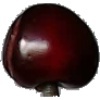
Label: Cherry 1